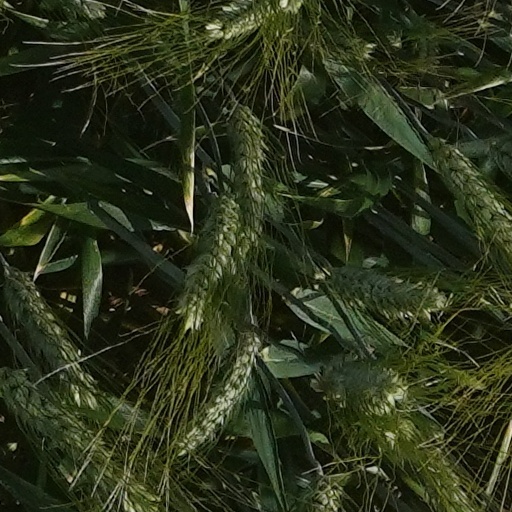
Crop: wheat